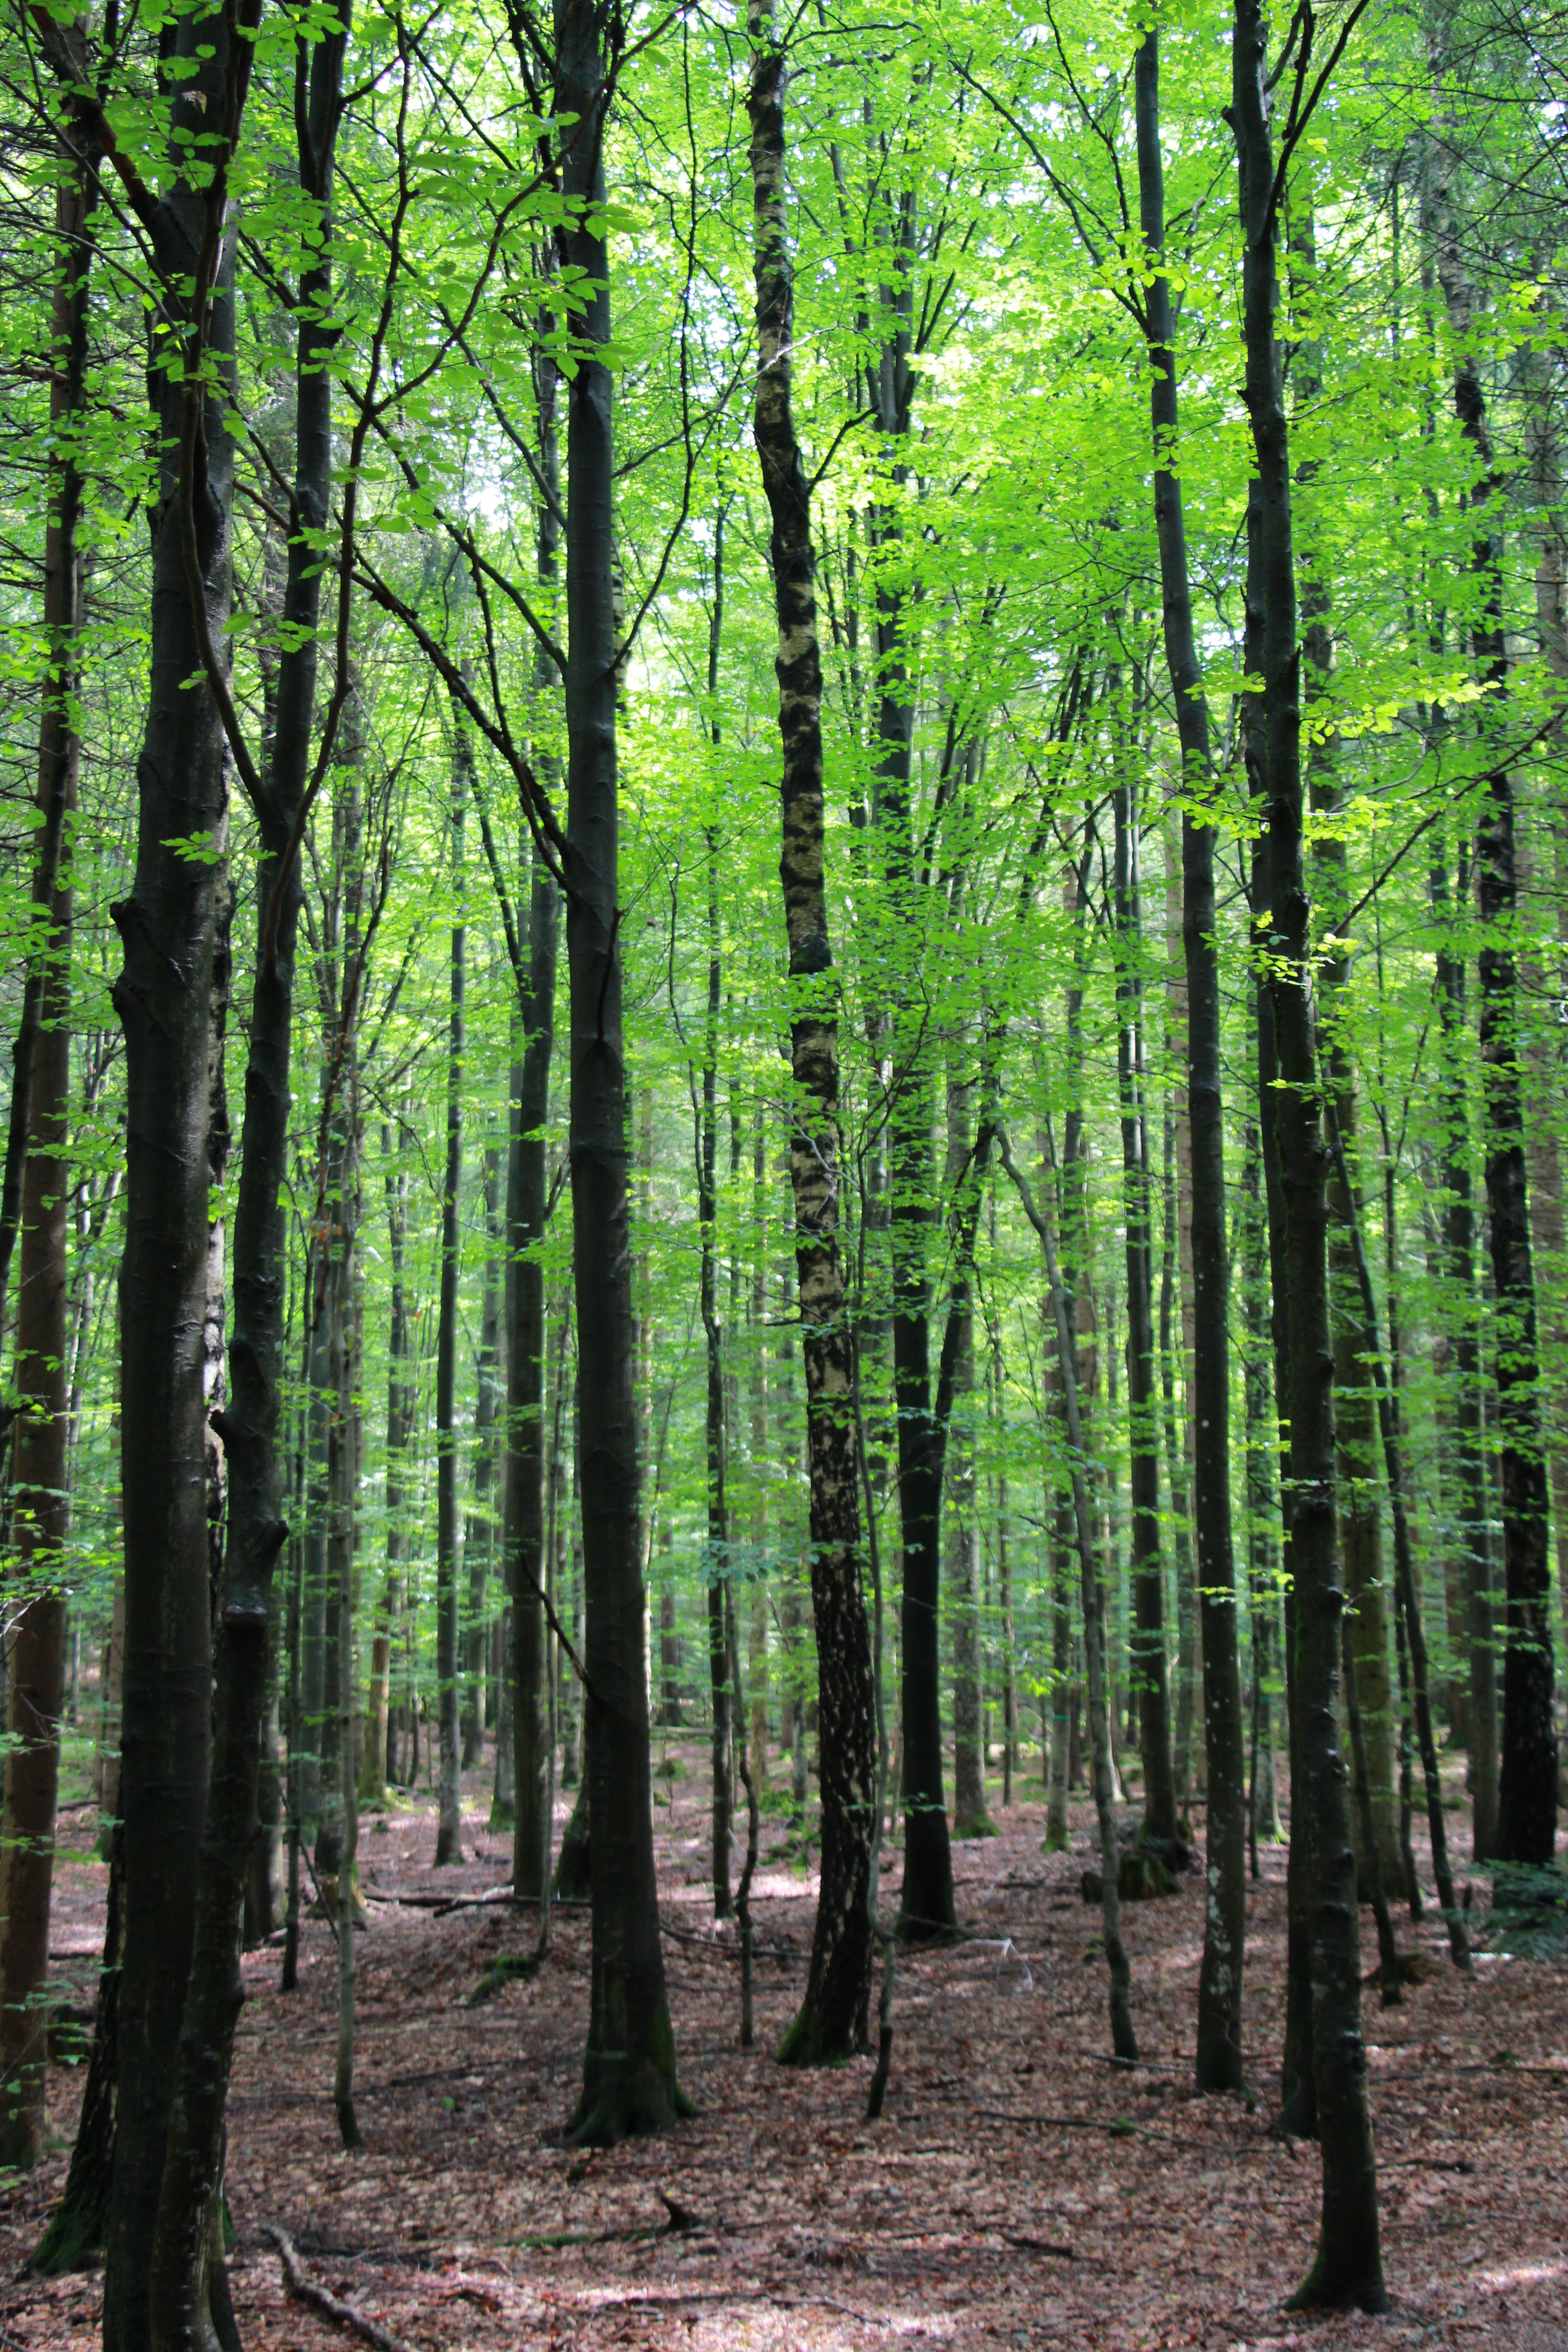
tree, forest, branch, plant, trail, sunlight, trunk, trees, rainforest, deciduous, grove, woodland, habitat, ecosystem, bavarian forest, biome, old growth forest, natural environment, geographical feature, plant stem, woody plant, temperate broadleaf and mixed forest, temperate coniferous forest, land plant, riparian forest